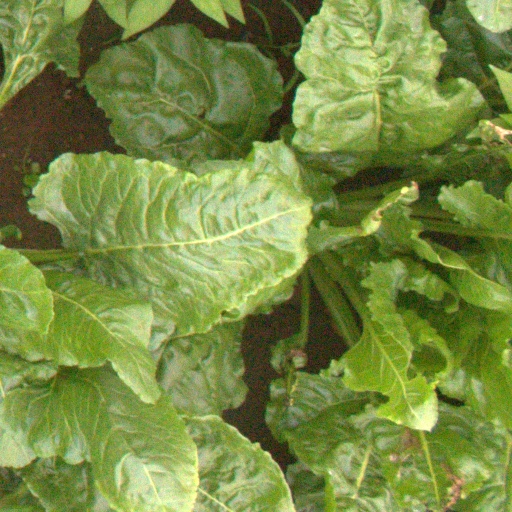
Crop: sugar beet